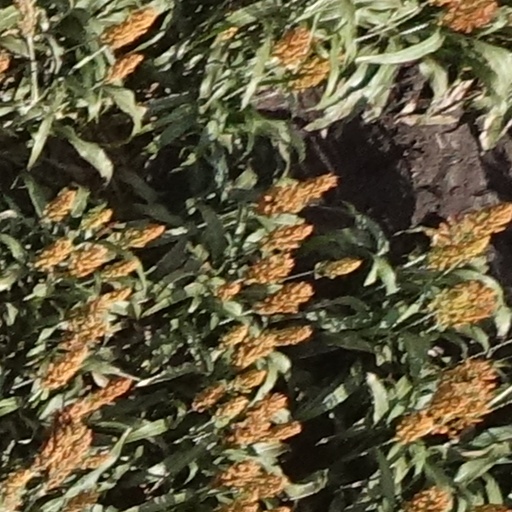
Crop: sorghum